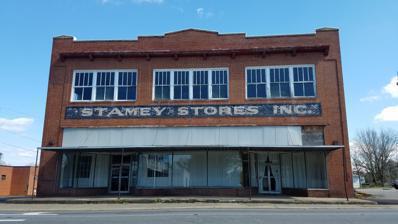
Building: Stamey Company Store
Country: United States of America
Year built: 1927
Historic commercial building in North Carolina, US United States historic place Stamey Company Store U.S. National Register of Historic Places Location 4726 Fallston Road Nearest city Fallston, North Carolina Coordinates 35°25′41″N 81°30′4.5″W / 35.42806°N 81.501250°W / 35.42806; -81.501250 Built 1927 Architectural style Commercial Style NRHP reference No. 100003294 Added to NRHP January 10, 2019 The Stamey Company Store , also known as Stamey Mansion , is an historic commercial building located at 4726 Fallston Road in Fallston, North Carolina . The brick commercial building was completed in 1927 and added to the National Register of Historic Places on January 10, 2019. History In 1890, brothers Thomas Stamey and Charles Stamey leased John Falls', the namesake for Fallston and Cleveland County Sheriff, storefront. The store was successful: in 1909, annual sales averaged $100,000. After a fire in their warehouses in 1925, the store was replaced with the current fire-resistant brick building, completed in 1927. The company continued to enjoy success until Charline Stamey passed in 1991. Without another Stamey family member to run the business, the store closed in 1994. From 1995 to 2013, the building was leased to a series of tenants. It is currently used as an event center. See also National Register of Historic Places listings in Cleveland County, North Carolina References